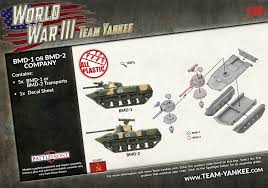
Label: BMD